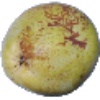
Label: Pear Williams 1